El Shatt refugee camp

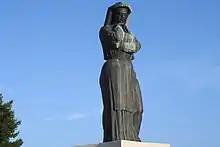
Replica of "The Mother Dalmatia" erected on Dalmatian island of Drvenik Veli in 1985.

John Corsellis, a British aid worker at the camp later wrote "People [aid workers] mysteriously appeared and disappeared with a frequency reminiscent of a popular transit hotel". He also added, "I must not give the impression that these people [refugees] created a little paradise here on the desert with their resourcefulness. Their extreme lack of everything only makes what they do more impressive, standing as it does against such a background."